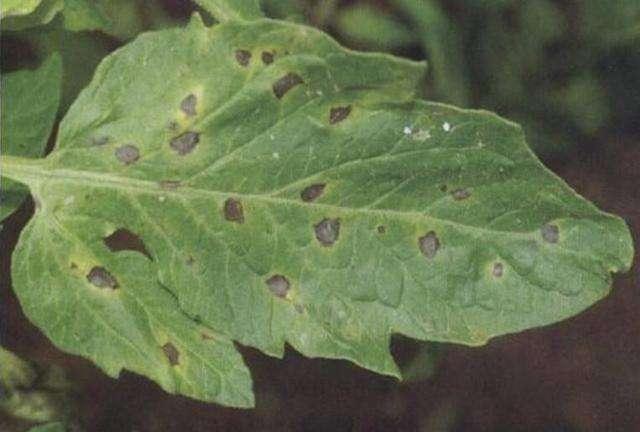
Plant: Tomato
Disease: tomato early blight